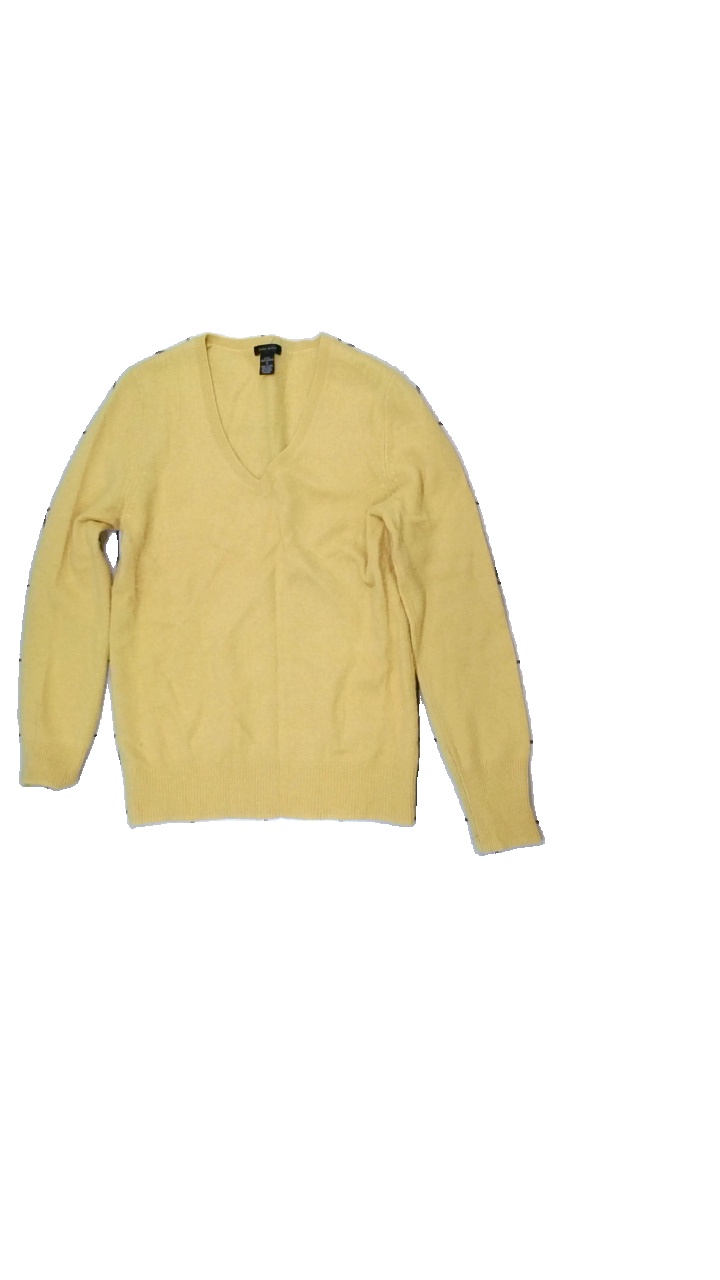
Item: Sweater (Ladies)
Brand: Only Mine
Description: sweater
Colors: Yellow
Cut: V-collar
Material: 100% silke
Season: All
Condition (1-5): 3
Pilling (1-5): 2
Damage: hål
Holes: Minor
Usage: Export
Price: <50